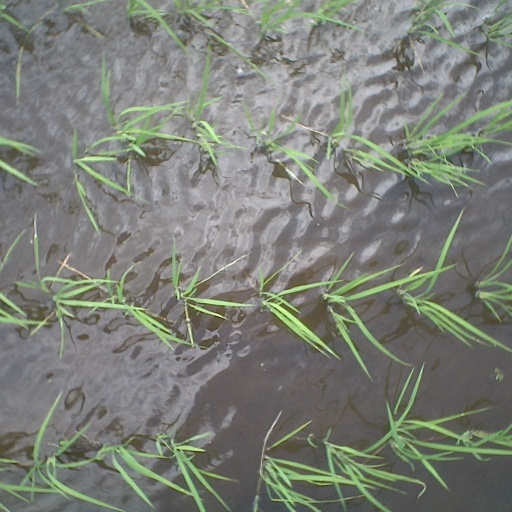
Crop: rice